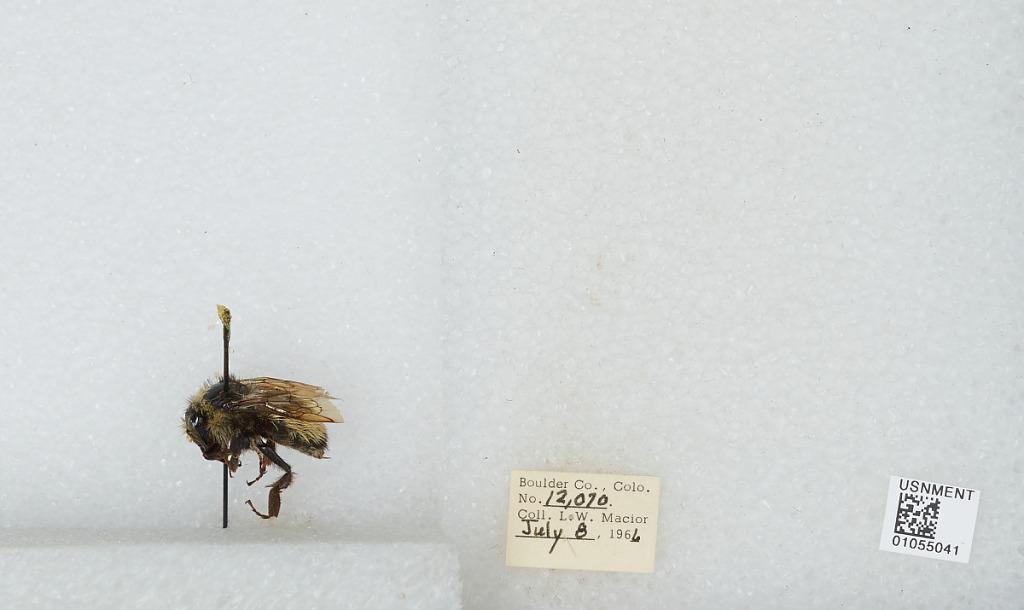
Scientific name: Bombus (Pyrobombus) bifarius Cresson
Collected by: L. Macior
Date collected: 1966-7-8
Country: United States
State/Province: Colorado
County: Boulder
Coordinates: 40.0017, -105.308